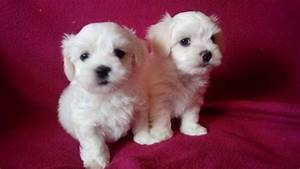
Label: dog